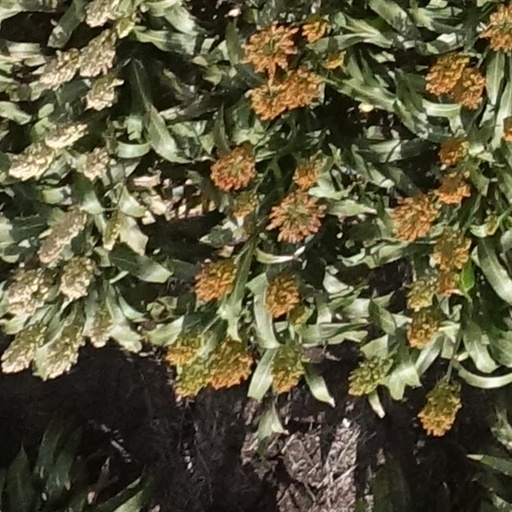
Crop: sorghum